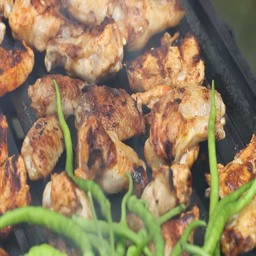
chicken and animal on the grill